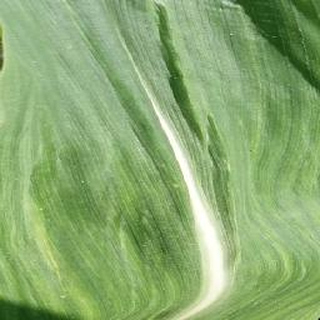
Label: healthy_corn